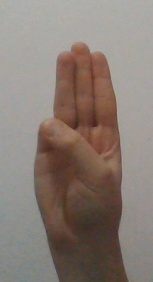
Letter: thaa